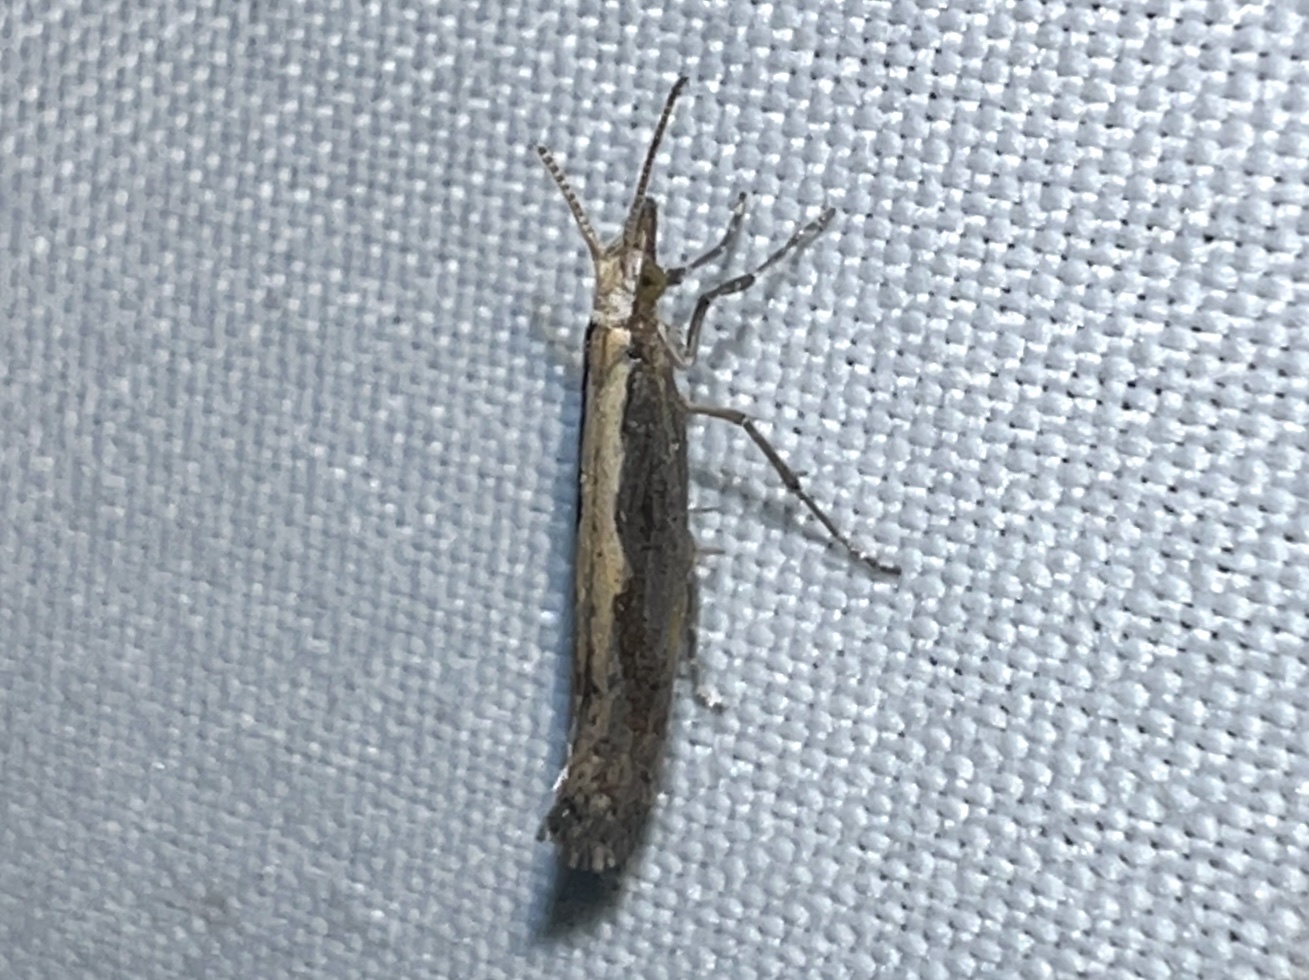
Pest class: diamondback_moth